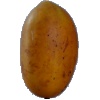
Label: Cucumber Ripe 2